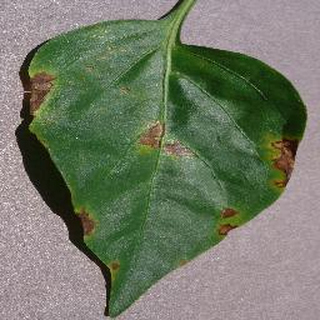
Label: bell_pepper_bacterial_spot